The Stage Debut Awards

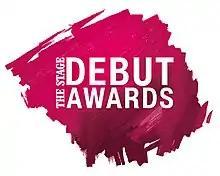

The Stage Debut Awards are theatre awards recognising individuals making their professional debuts in the performing arts in the UK. The annual ceremony was launched in 2017 by The Stage and include accolades for Best Performer in a Play, Best Writer, Best Designer and the Best West End Debut Performer. Recipients of these awards have gone on to star in West End shows, television series and films.